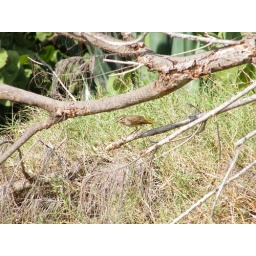
cute little bird in the sunlight